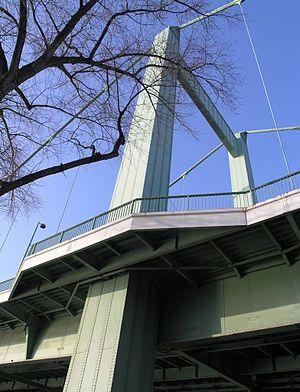
Le pont de Mülheim est un pont suspendu sur le Rhin dans la ville de Cologne et le Land de Rhénanie-du-Nord-Westphalie en Allemagne. Il relie les districts de Riehl sur la partie ouest avec Mülheim sur la partie est, d'où il tire son nom.